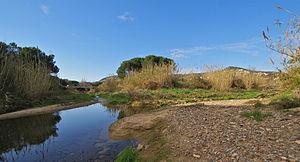
Calonge, Catalogne: La confluence de la de la Riera dels Molins (gauche) et du Rifred (droite) formant la Riera de Calonge
Calonge i Sant Antoni est une commune de la comarque de Baix Empordà dans la province de Gérone en Catalogne. La population est divisée en deux parties, une ville médiévale sur une colline et une autre moderne qui est une station balnéaire. Le centre urbain principal et le village originel sont dans les terres à quatre kilomètres de distance de la baie de Sant Antoni.